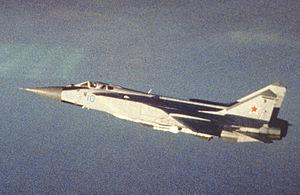
La Force aérienne russe, ou BBC en russe, est la force aérienne de la Fédération de Russie et auparavant de l'Union soviétique.